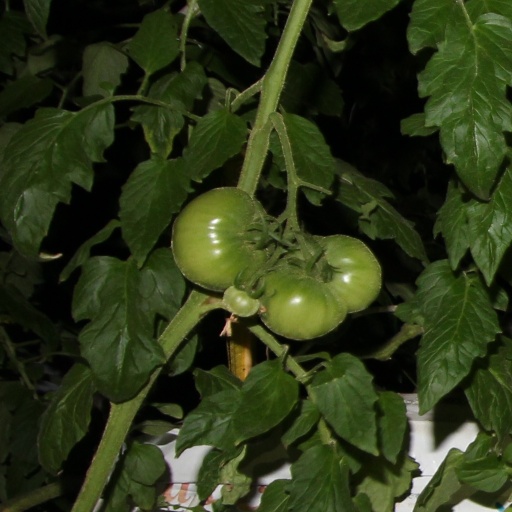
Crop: tomato